Answer in natural language. How many Chairs are visible in the scene? Choose between the following options: 3, 4, 5, 0 or 6
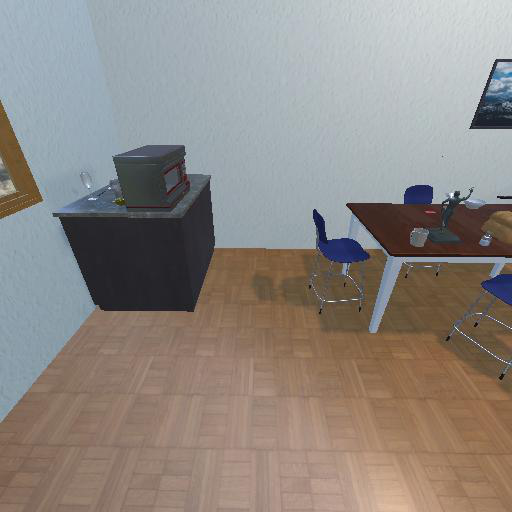
<answer>3</answer>